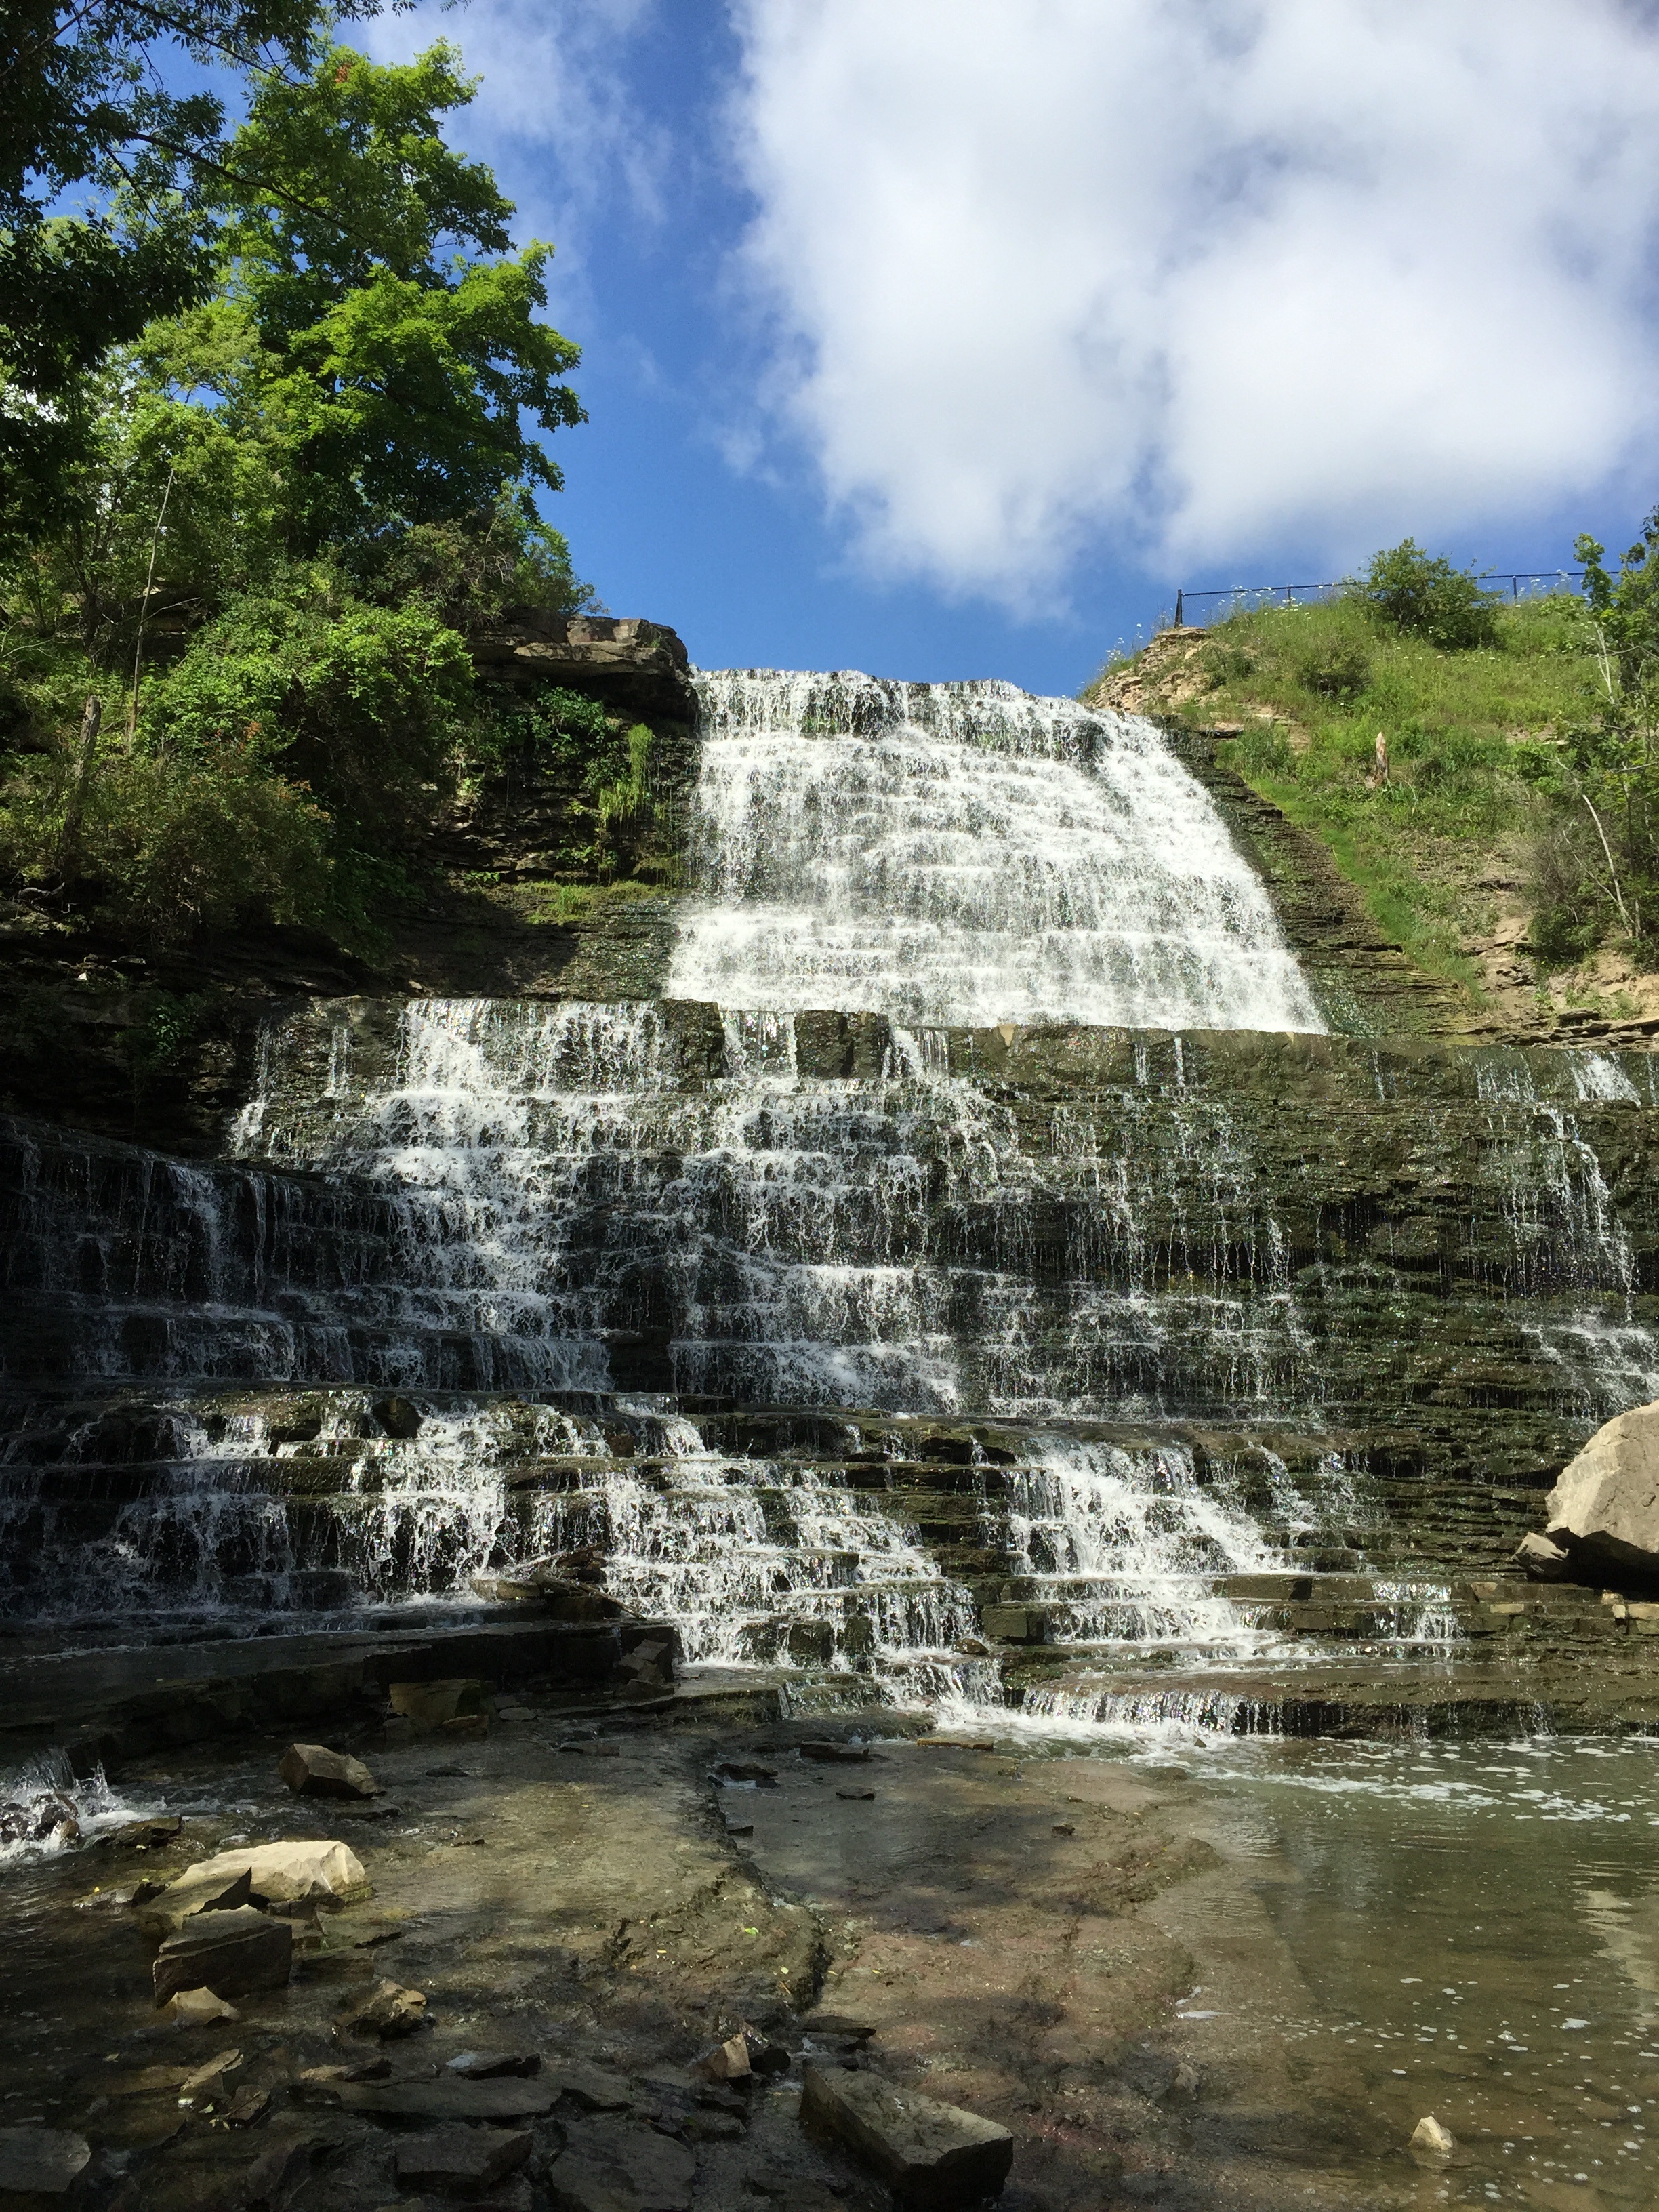
water, nature, rock, waterfall, cliff, park, terrain, body of water, sunny, canada, ontario, water feature, albion falls